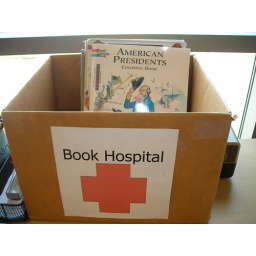
Book repair on table near circulation desk (where volunteers can work)